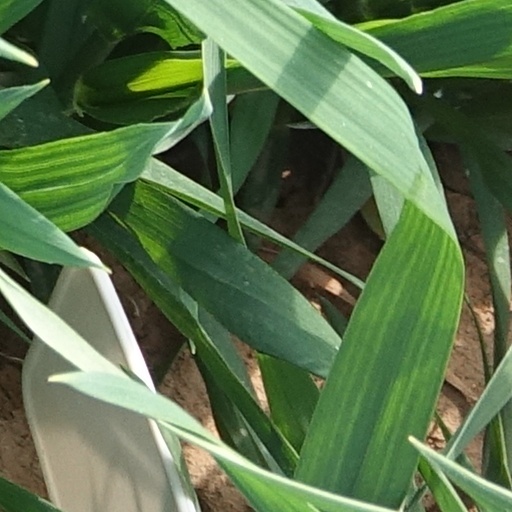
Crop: wheat